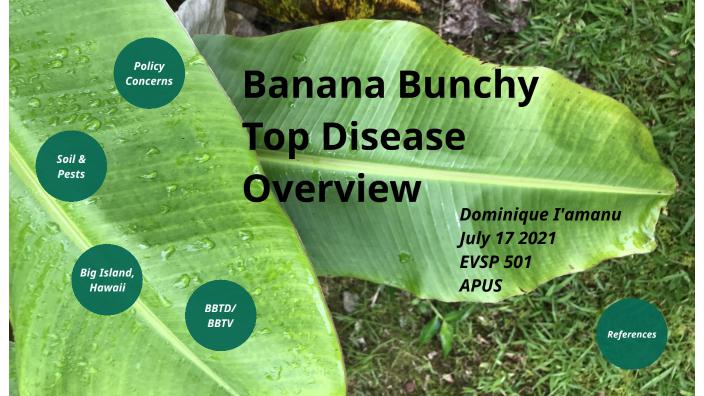
Plant: Banana
Disease: banana bunchy top